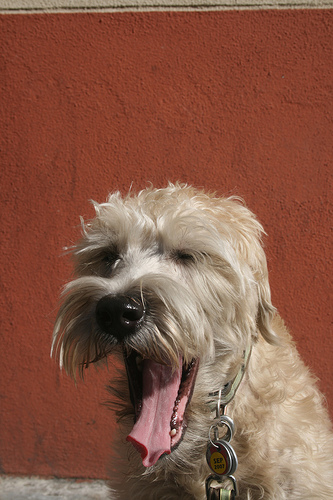
Breed: wheaten terrier